Olympic Park (Buffalo)

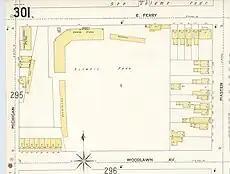
Olympic Park II from 1899 Sanborn map

The Bisons found a new location at a block bounded by East Ferry Street (north, third base); Masten Avenue (east, left field); Woodlawn Avenue (south, right field); and Michigan Avenue (west, first base). This site would remain the primary location of Buffalo professional baseball through the 1960 season. In the late winter and early spring of 1889, the club's owner had the existing (wooden) stands disassembled at the old location, and moved section by section to the new location. The club decided to continue the name because of its familiarity to the public, so it became the new Olympic Park (II).